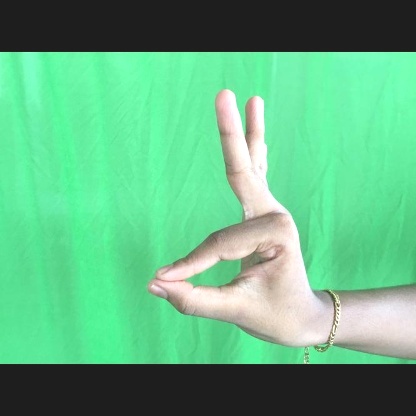
Mudra: Hamsasyam